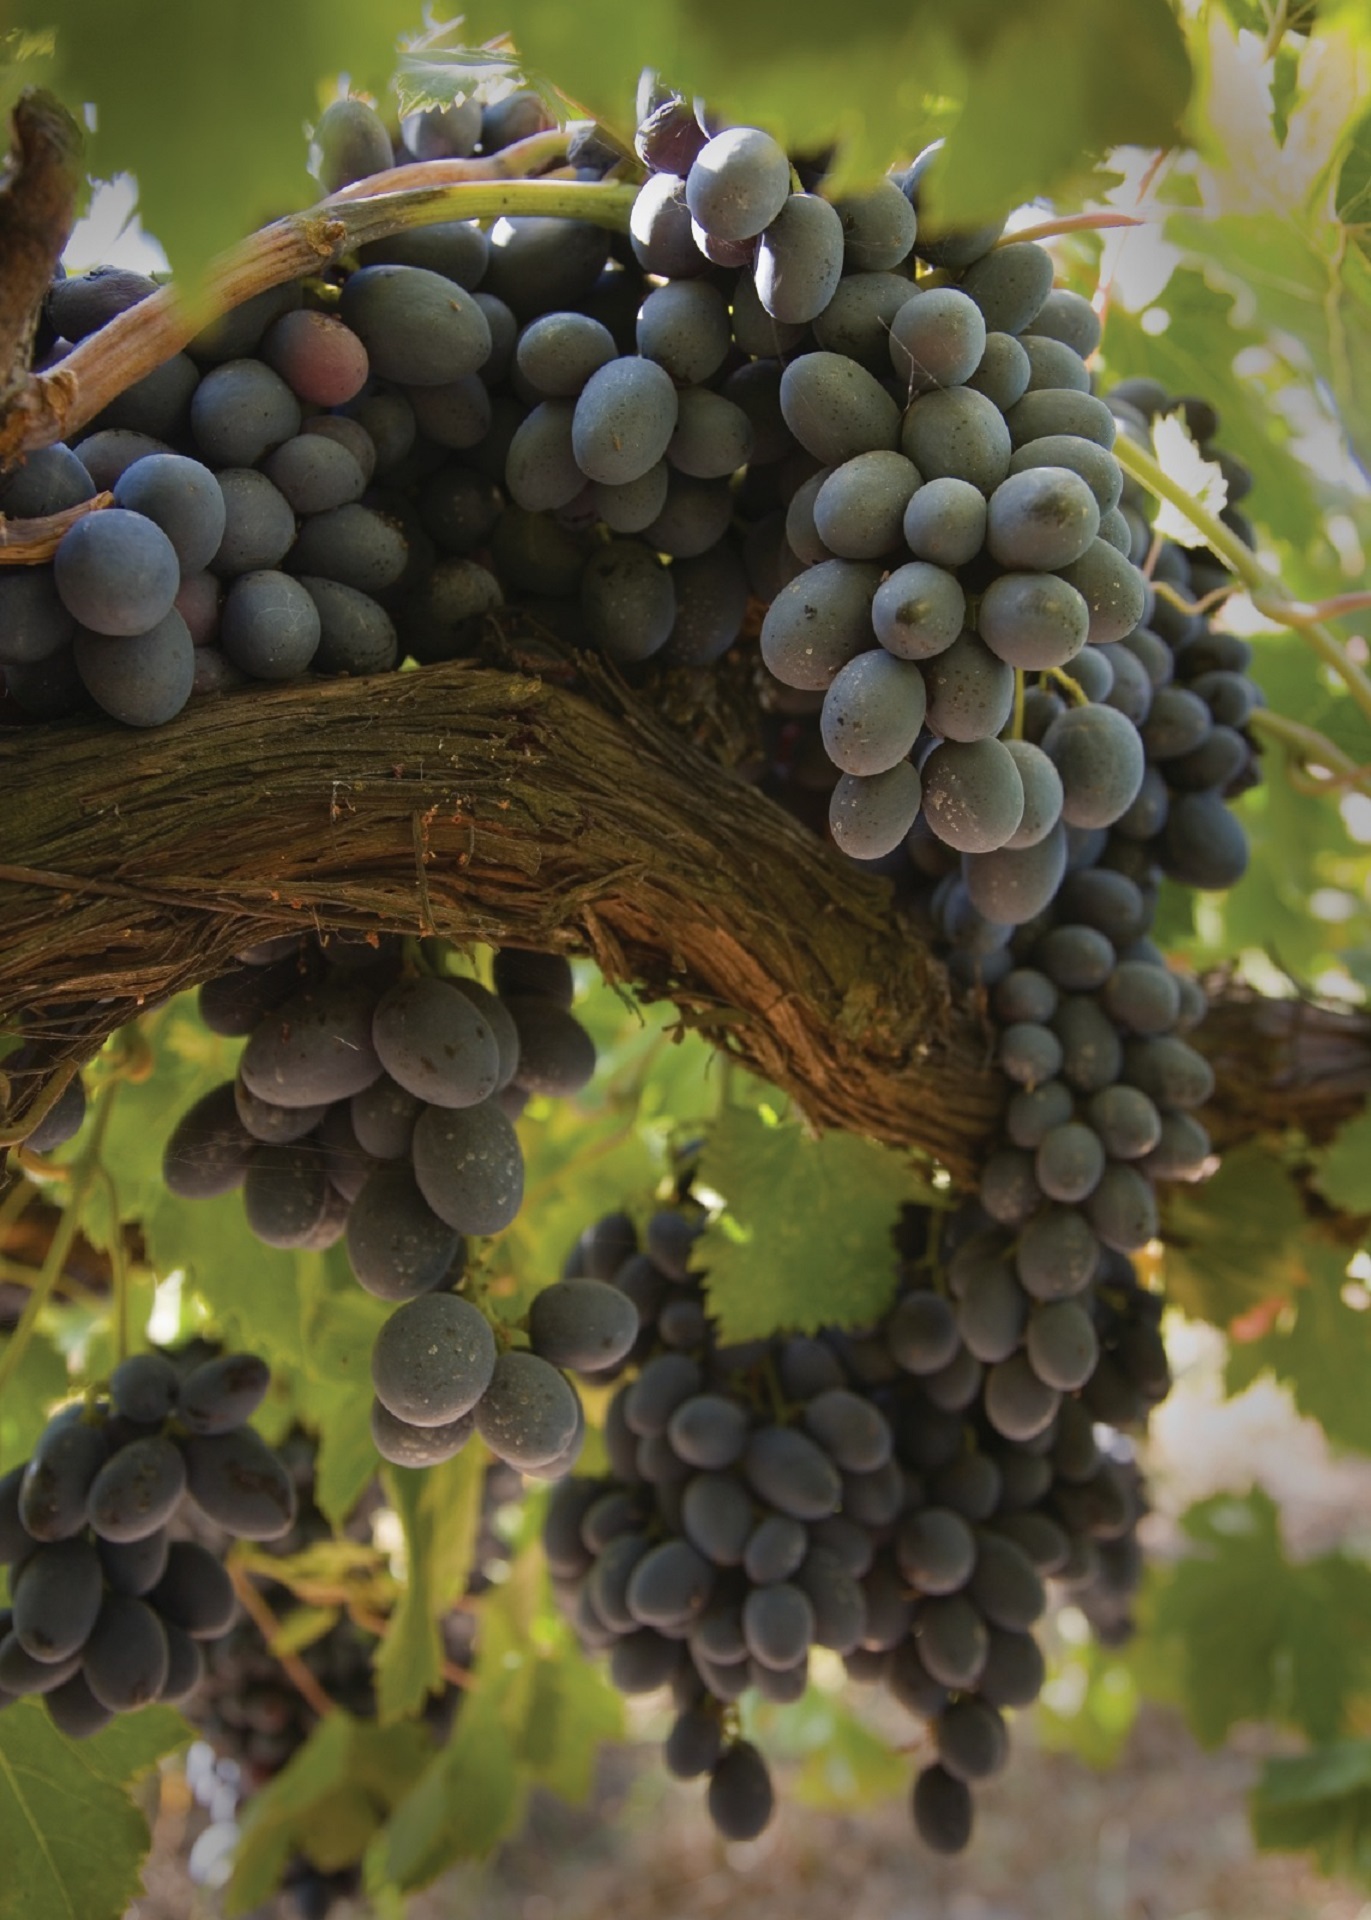
plant, grape, bunch, farm, fruit, purple, ripe, food, red, harvest, produce, agriculture, grapevine, grapes, growing, cluster, winery, flowering plant, vitis, land plant, grapevine family